Final Fantasy VII (NES video game)

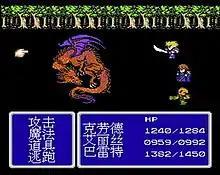
In this battle, the player directs the party to attack the enemy.

Whenever the protagonist encounters an enemy, the map changes to the "battle screen". On this, the enemy appears opposite to the three characters in the party; each battle uses a turn-based battle system similar to that featured in "Final Fantasy III". All characters can physically attack the enemy, use spells from equipped materia, or use an item in one turn. Combat ends when the player either defeats all enemies and the game returns to the area map, or all party members are defeated in which case the game ends and returns to the title screen. If one of the party members successfully flees, the battle also ends.